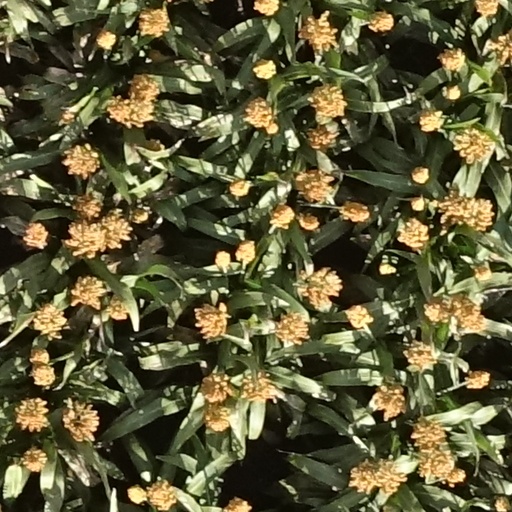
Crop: sorghum